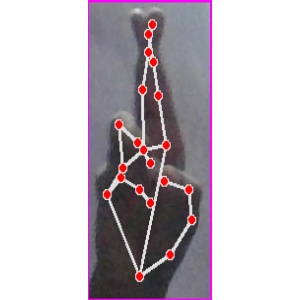
अक्षर: र